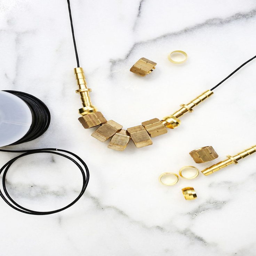
make a necklace from unique hardware